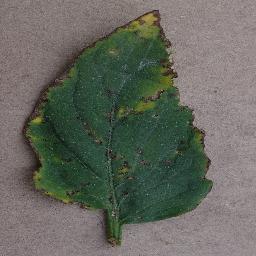
Label: Tomato___Bacterial_spot